Hamilton, Ohio

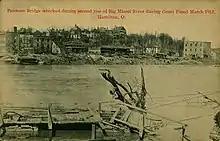
Wrecked pontoon Bridge

The Hamilton Hydraulic, also called the Hamilton & Rossville Hydraulic, was a system devised to supply water power to shops and mills; it spurred one of Hamilton's greatest periods of industrial and population growth from 1840 to 1860. Specially built canals and natural reservoirs brought water from the Great Miami River north of Hamilton into the town as a source of power for future industries.